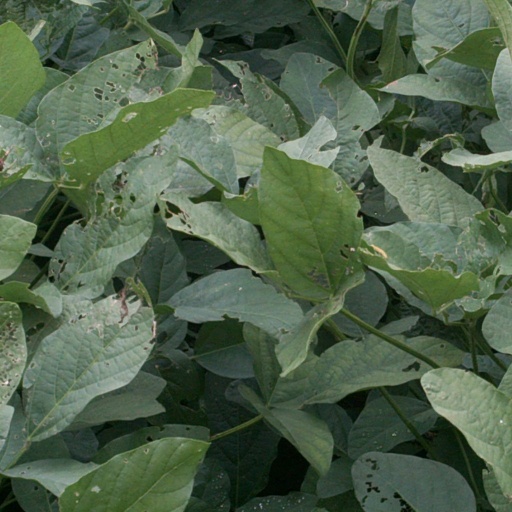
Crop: soybean